Carroll Quigley

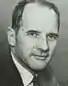

Carroll Quigley (November 9, 1910 – January 3, 1977) was an American historian and theorist of the evolution of civilizations. He is remembered for his teaching work as a professor at the School of Foreign Service at Georgetown University, and his seminal works, "The Evolution of Civilizations: An Introduction to Historical Analysis," and "Tragedy And Hope; A History Of The World In Our Time," in which he states that an Anglo-American banking elite have worked together for centuries to spread certain values globally.